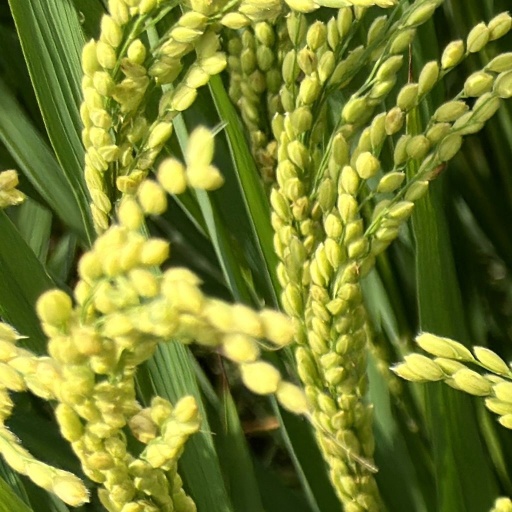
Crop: rice